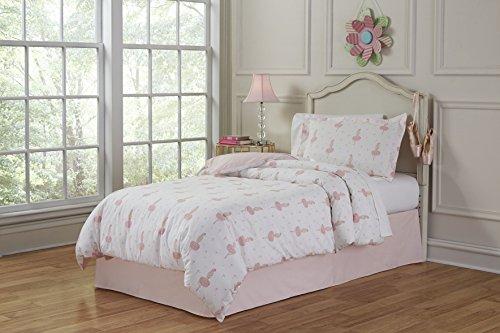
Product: Lullaby Bedding QCO-Brina Ballerina Queen Cotton Printed 4 pc Comforter Set
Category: Home & Kitchen | Bedding | Kids' Bedding | Comforters & Sets | Comforter Sets
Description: Great Condition.
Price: $62.99
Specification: ProductDimensions:94x88x3inches|ItemWeight:8pounds|ShippingWeight:8.25pounds|Manufacturer:Safah,Inc.|ASIN:B01JIC4N1M|Itemmodelnumber:QCO-Brina